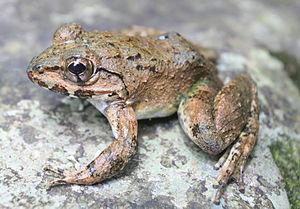
Limnonectes macrocephalus est une espèce d'amphibiens de la famille des Dicroglossidae.